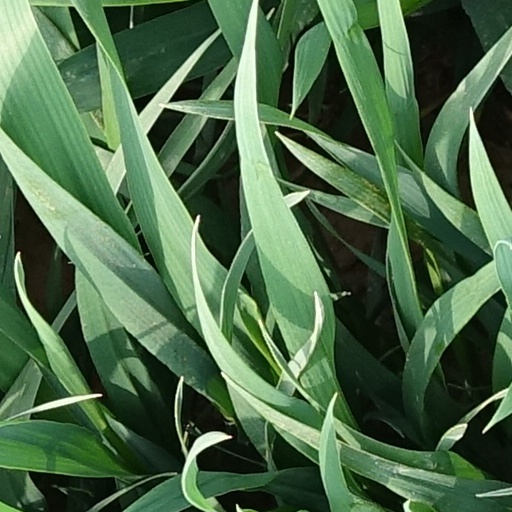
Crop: wheat